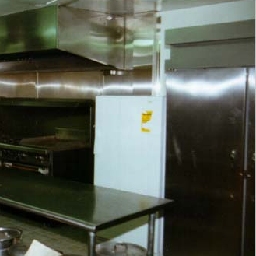
Room type: kitchen